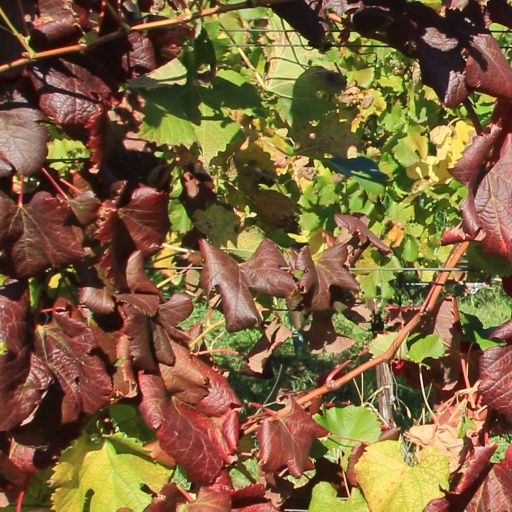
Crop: grape